SMS Gefion

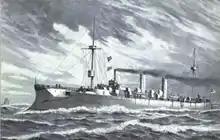
Illustration of during her deployment to the East Asia Squadron

Shortly before the arrival of the II Division, the United States Navy destroyed the Spanish fleet at the Battle of Manila Bay during the Spanish–American War. Diederichs detached to investigate the situation in Manila in an attempt to maneuver Germany into a position to secure colonial possessions in the Philippines, or even to obtain a German prince on the Philippine throne outright. In late March 1899, was sent to Kiaotschou in response to mistreatment of German missionaries there; (Captain Lieutenant) Franz Grapow went ashore with a landing party of 132 marines and artillerymen to punish the offenders.